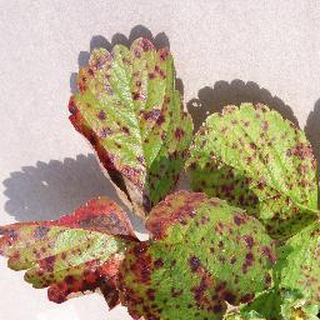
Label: strawberry_leaf_scorch